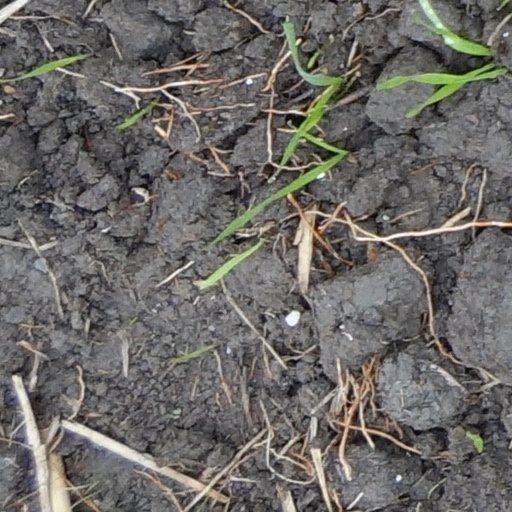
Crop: wheat